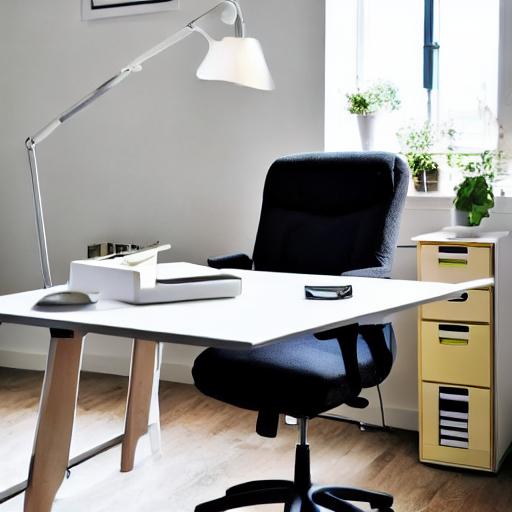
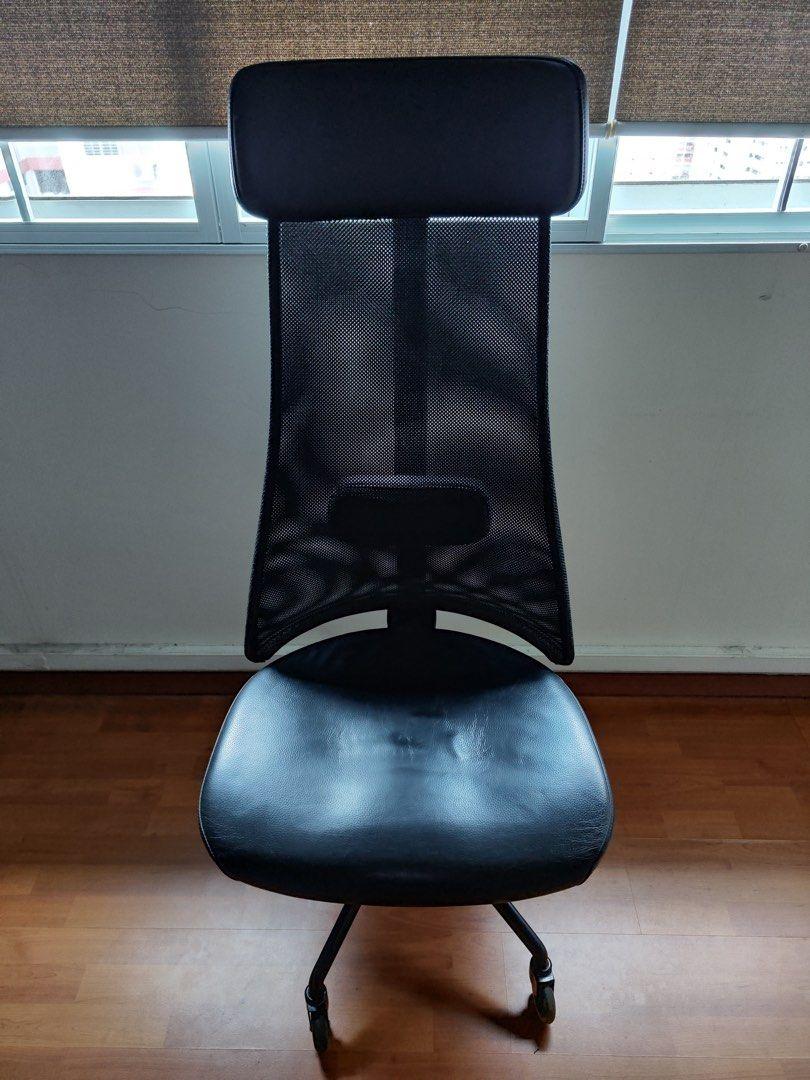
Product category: items_chair
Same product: no